Voio (municipality)

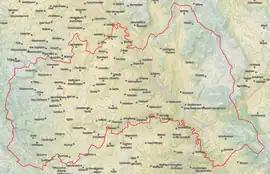

Voio is a municipality in the Kozani regional unit, Greece. The seat of the municipality is the town Siatista. It was named after the Voio mountains. The municipality has an area of 1007.629 km. Its population at the 2021 census was 14,947.